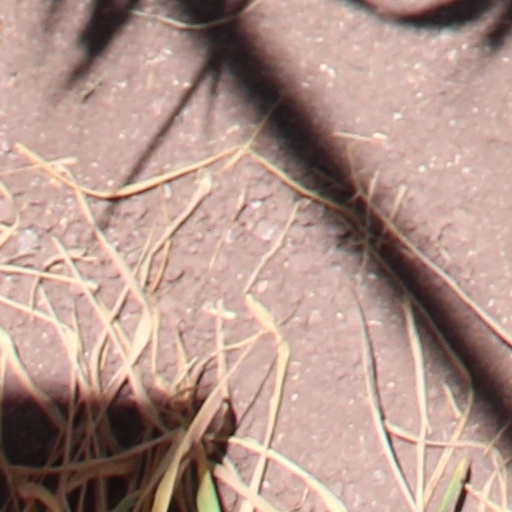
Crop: wheat